Brian Carlwell

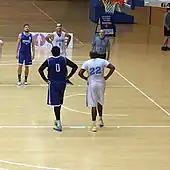
Carlwell (#0) with the Hawks in June 2016

After taking time away from the game to focus on starting a new family, Carlwell returned to the SBL in 2016 and joined the Perry Lakes Hawks. In his fourth game for the Hawks on April 9, Carlwell recorded 20 points and 21 rebounds in a 100–94 overtime loss to the Stirling Senators. On May 15, he had 23 points and 20 rebounds in a 116–90 win over the Kalamunda Eastern Suns. On May 28, he recorded 26 points and a season-high 23 rebounds in a 101–81 loss to the Rockingham Flames. On June 4, he scored a season-high 30 points in a 114–88 win over the Willetton Tigers. In the Hawks' regular-season finale on July 29, Carlwell had his fourth 20/20 game of the season with 26 points and 20 rebounds in a 102–96 win over the Suns. The Hawks finished in eighth place with an 11–15 record and lost 2–1 to the Cockburn Cougars in the quarter-finals. In 28 games for the Hawks in 2016, Carlwell averaged 18.3 points, 12.1 rebounds, 1.9 assists and 1.7 blocks per game.